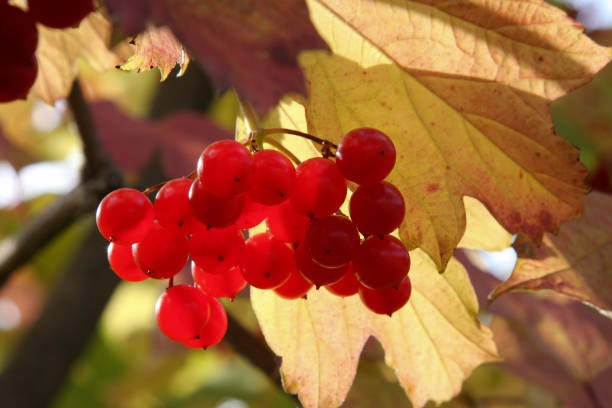
Label: redcurrant